Rosenheim station

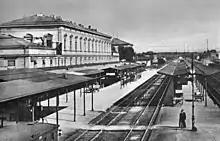
Railway tracks about 1905

The new station, a Neo-Renaissance building, was large enough to cope with the additional traffic on the newly opened line to Mühldorf from 1 May 1876. It was nevertheless rebuilt and enlarged several times during the following decades, including an extended freight yards and a locomotive depot ("Bahnbetriebswerk"). The premises were severely damaged by strategic bombing in World War II, operations ceased on 20 April 1945.